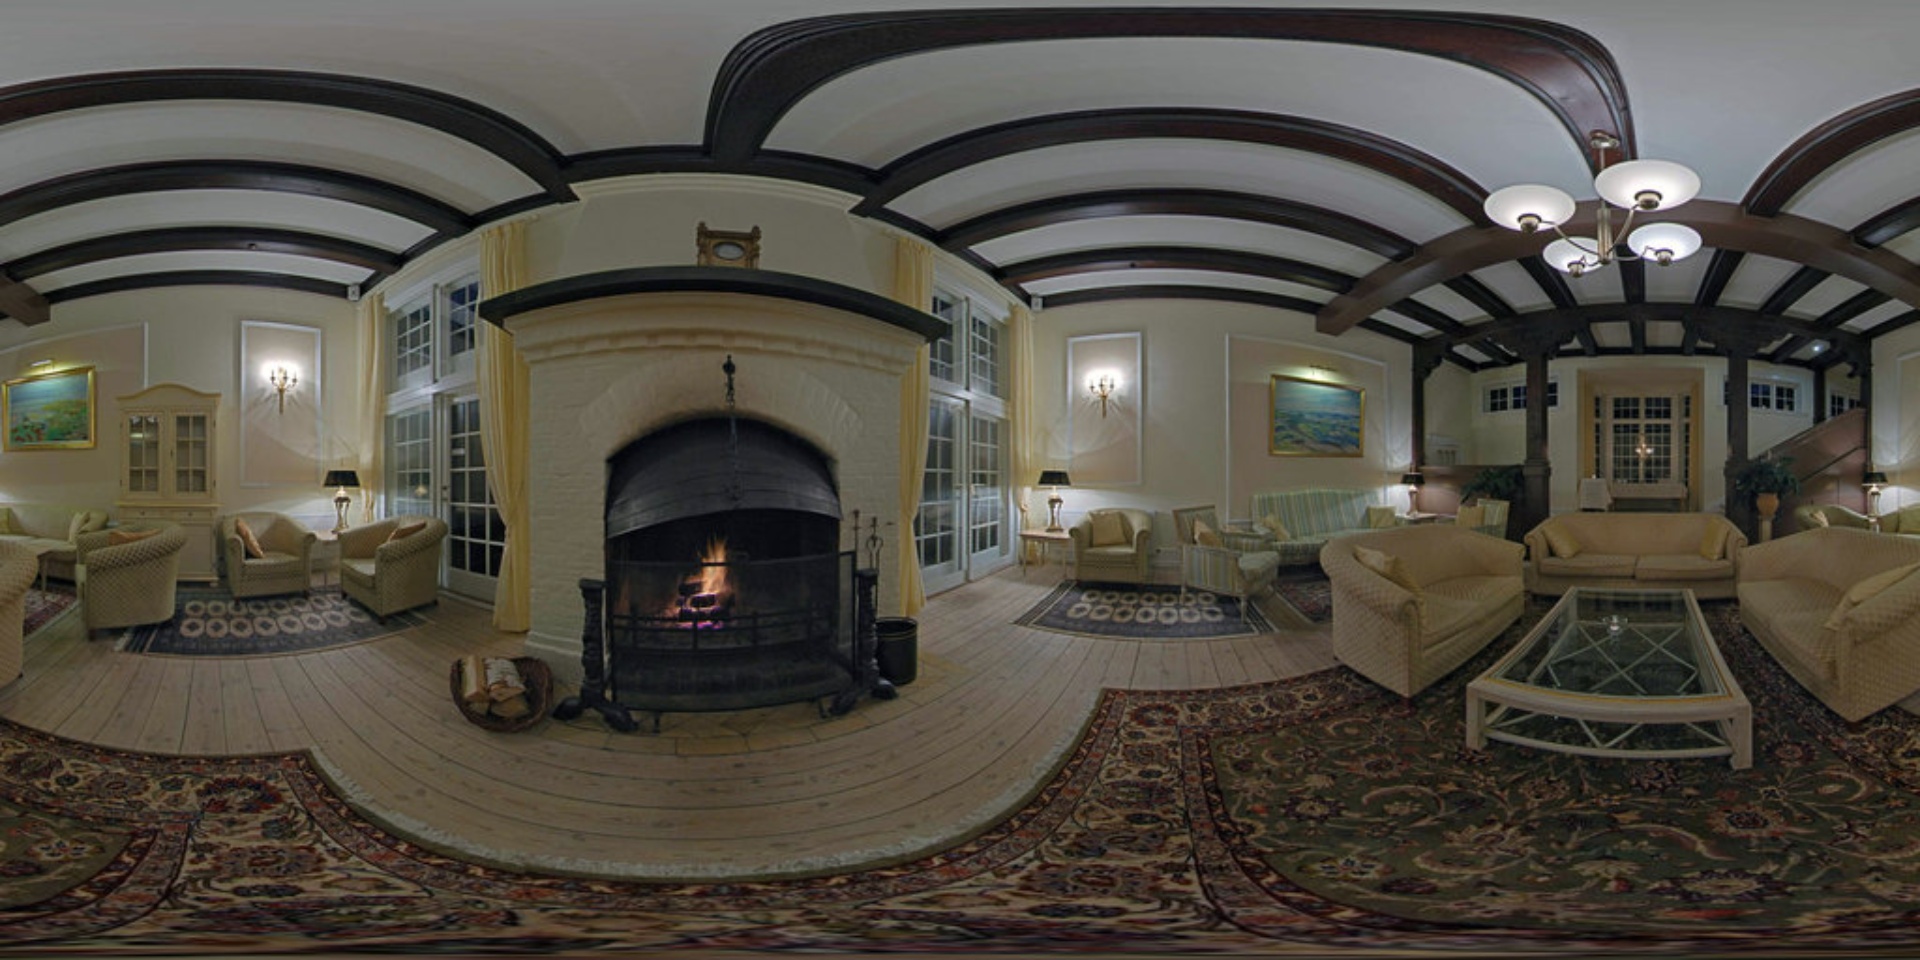
Referred object: the table lamp between the two armchairs

Referred object: the lit fireplace